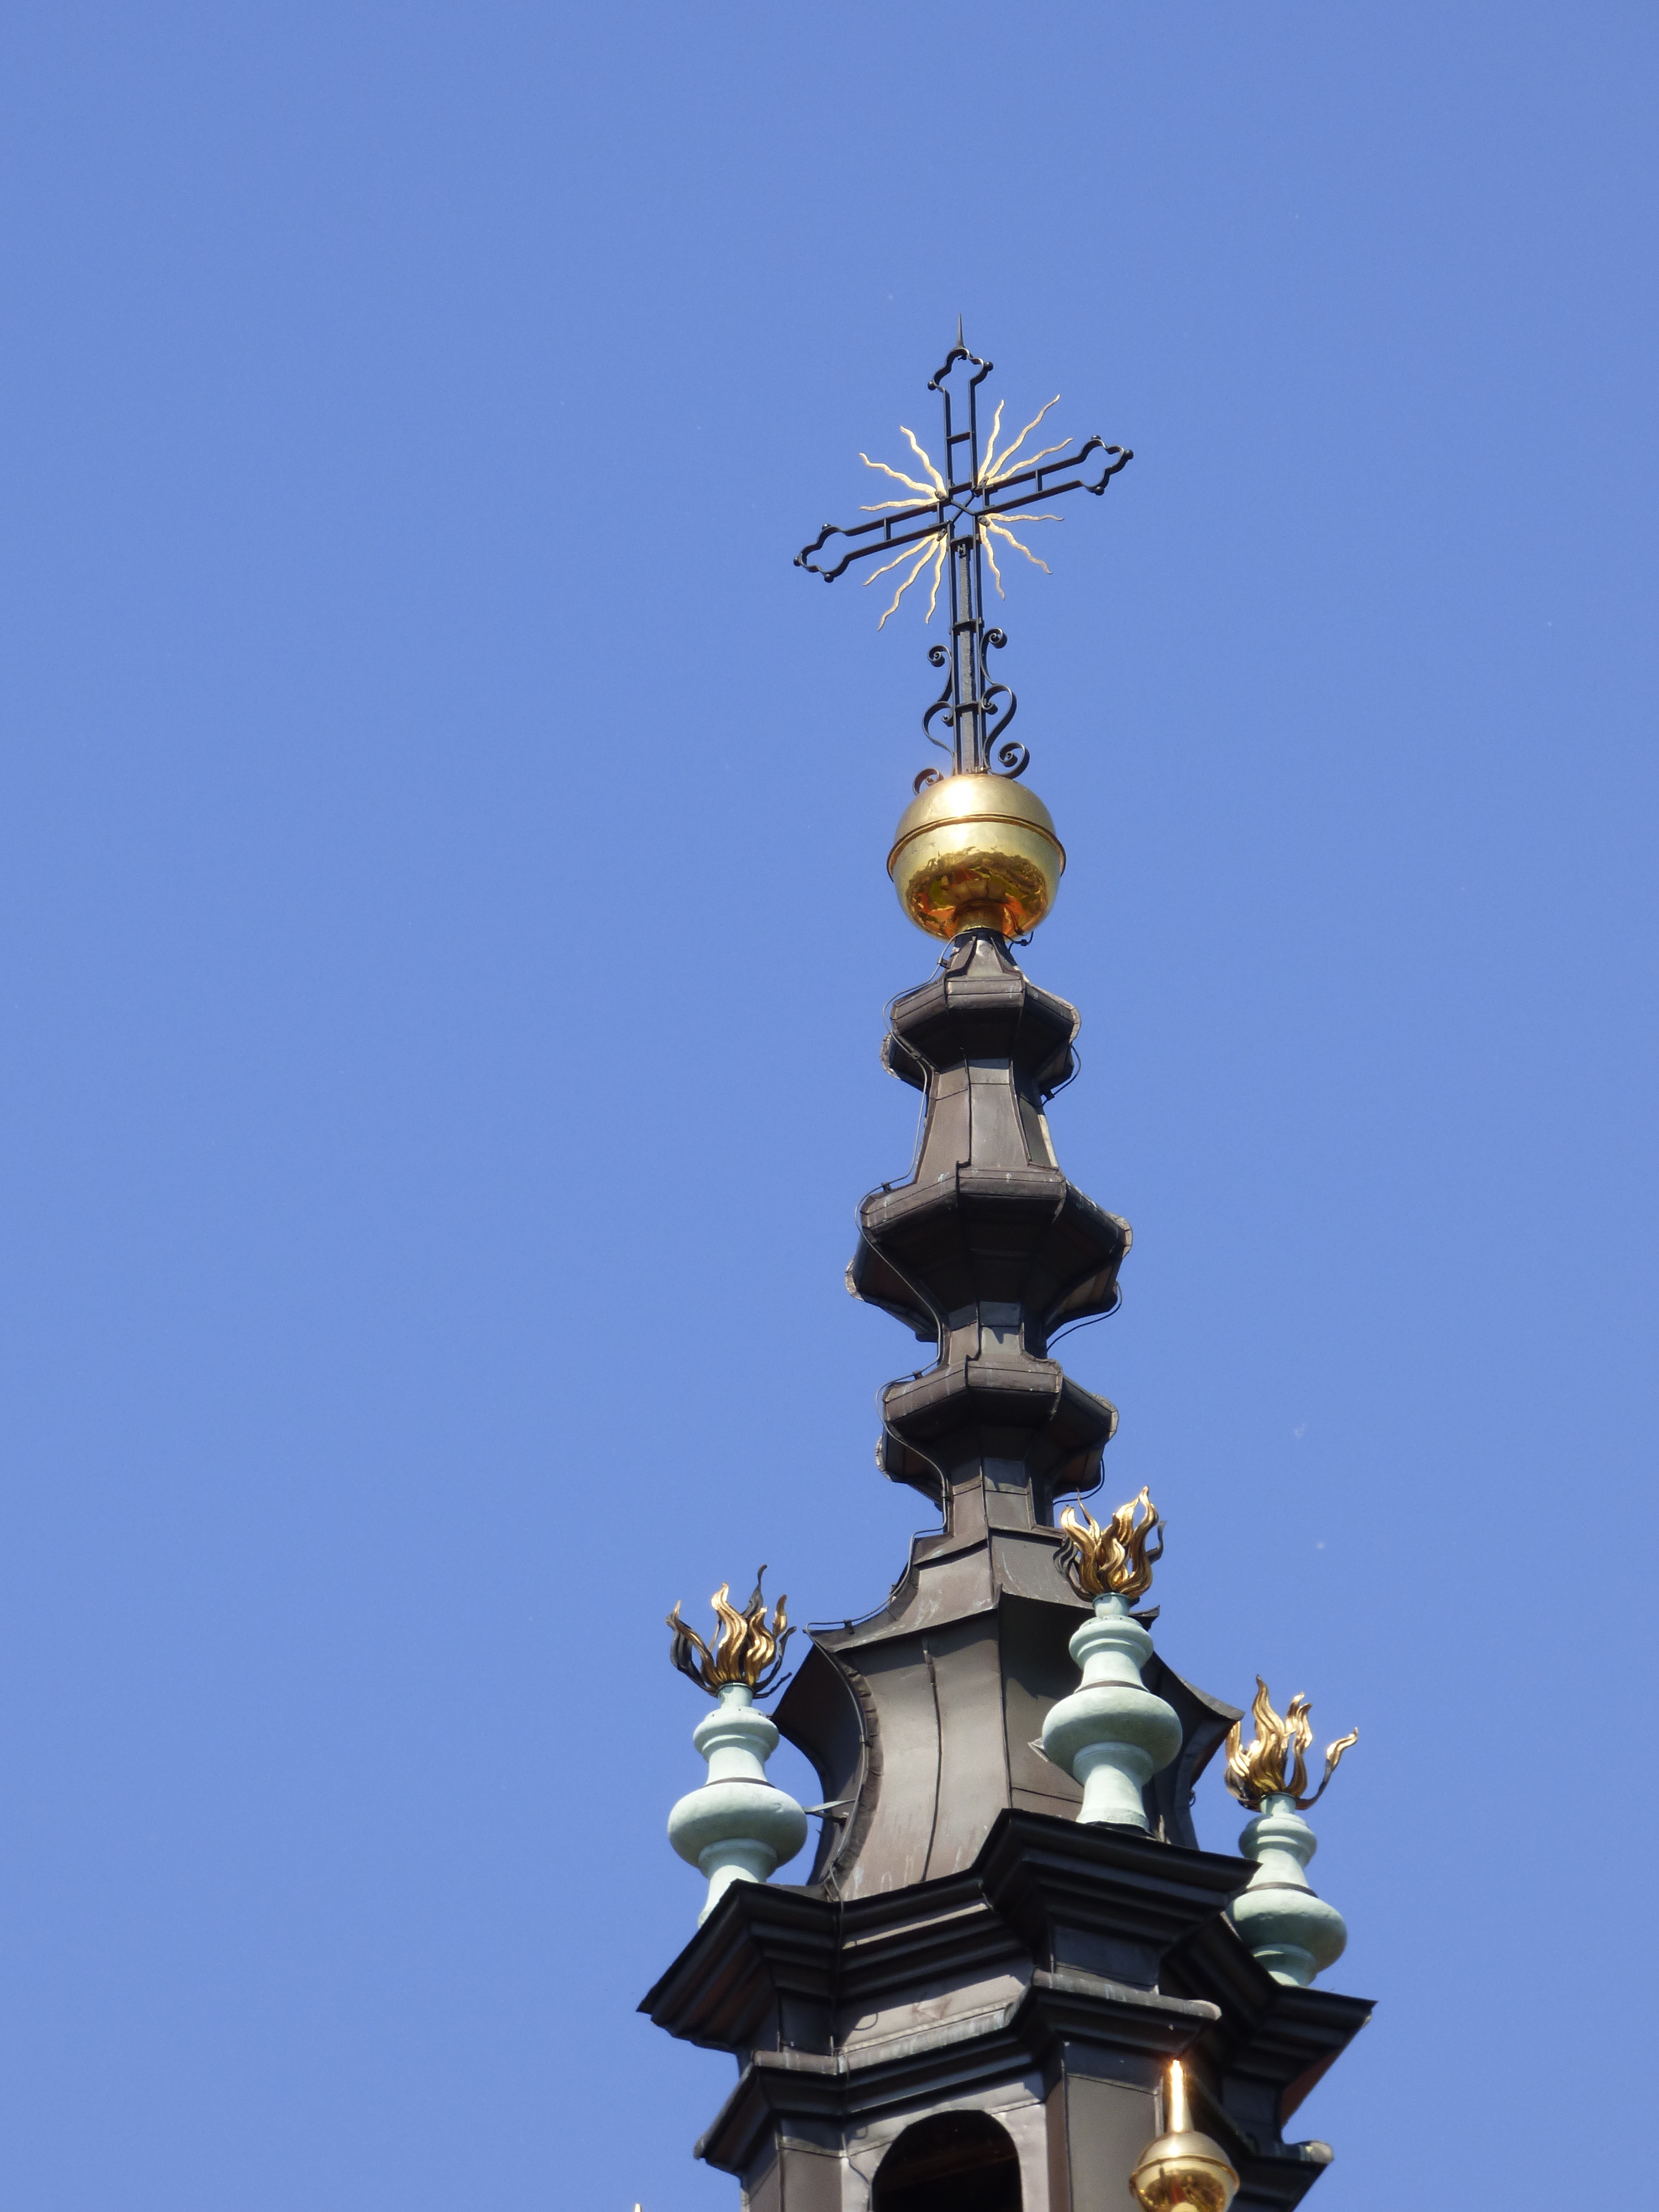
architecture, monument, statue, tower, landmark, cross, lighting, bell tower, spire, steeple, poland, pagoda, krakow, kazimierz, sacral